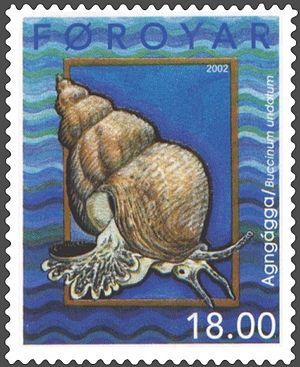
Buccinum undatum, le buccin commun, appelé buccin, gros buccin, bourgot ou bulot, est un mollusque gastéropode prosobranche marin très apprécié pour ses qualités gustatives.